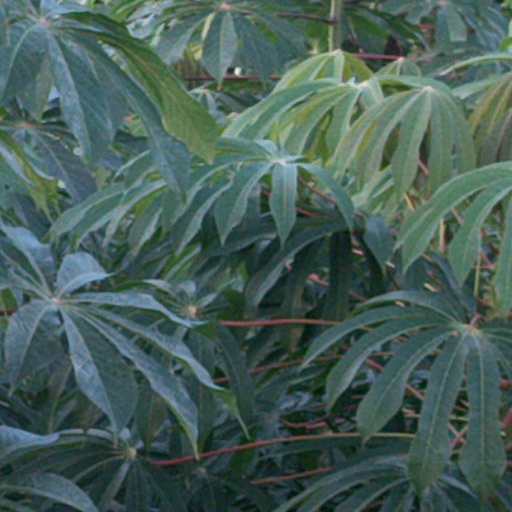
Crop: cassava